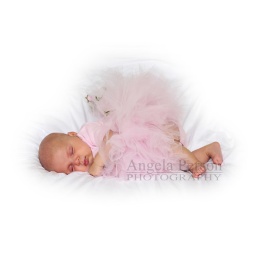
sleeping baby in pink tutu